Palestinian refugees

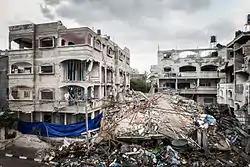
Destroyed house in the Jabalia refugee camp, Gaza–Israel conflict, December 2012

As of January 2024, more than 85% of Palestinians in Gaza, approximately 1.9 million people, were internally displaced during the Gaza war. Some wounded Palestinians from Gaza were allowed to leave for Egypt. As of 2025, there are over 100,000 Gazan refugees living in Egypt.